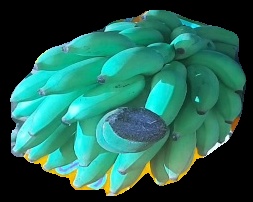
Variety: elakki-bale
Grade: grade2